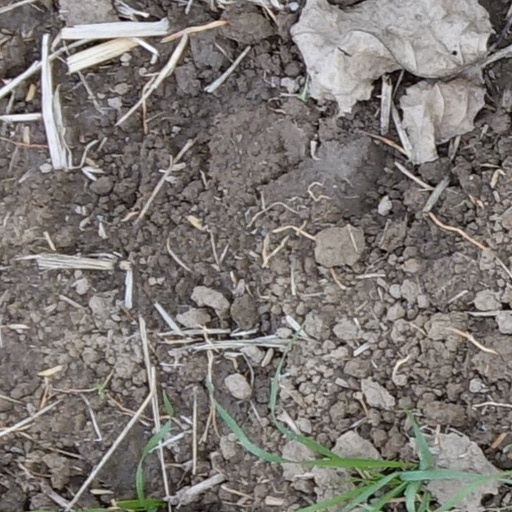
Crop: wheat